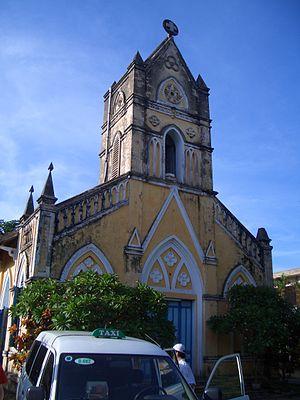
Hué est l'ancienne capitale impériale du Viêt Nam durant la dynastie Nguyễn. Elle est située au centre du pays, juste au sud du fameux 17ᵉ parallèle, non loin de la mer. Le fleuve Sông Hương la traverse et sépare la vieille ville au nord de la cité moderne au sud.
L'archidiocèse de Hué est un territoire ecclésiastique de l'Église catholique au Viêt Nam dont le siège métropolitain est à Hué à la cathédrale du Cœur Immaculé de Marie. Il comptait en 2006, 66 700 baptisés pour une population de 2 150 700 habitants. Il comprend 177 paroisses.
Un clocher en bâtière a un toit « simple », à deux pentes pas très inclinées. C'est une forme adoptée le plus souvent pour des églises rurales, mais aussi de nombreuses églises modernes.